Wishtel

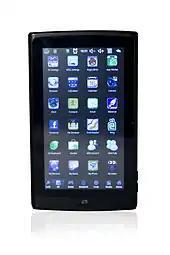

The idea of producing these tablet computers is partly inspired by the fact that there is a big gap between technology and education, and partly by the introduction of another series of low-cost tablets – Aakash tablets – in 2010.